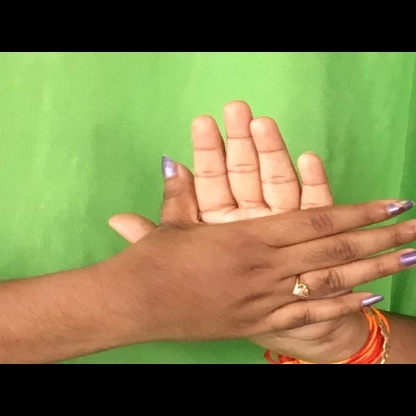
Mudra: Chakra